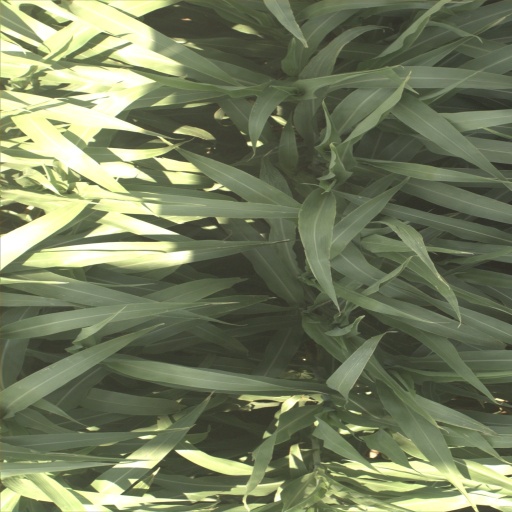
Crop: sorghum